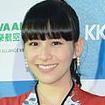
Age: 25